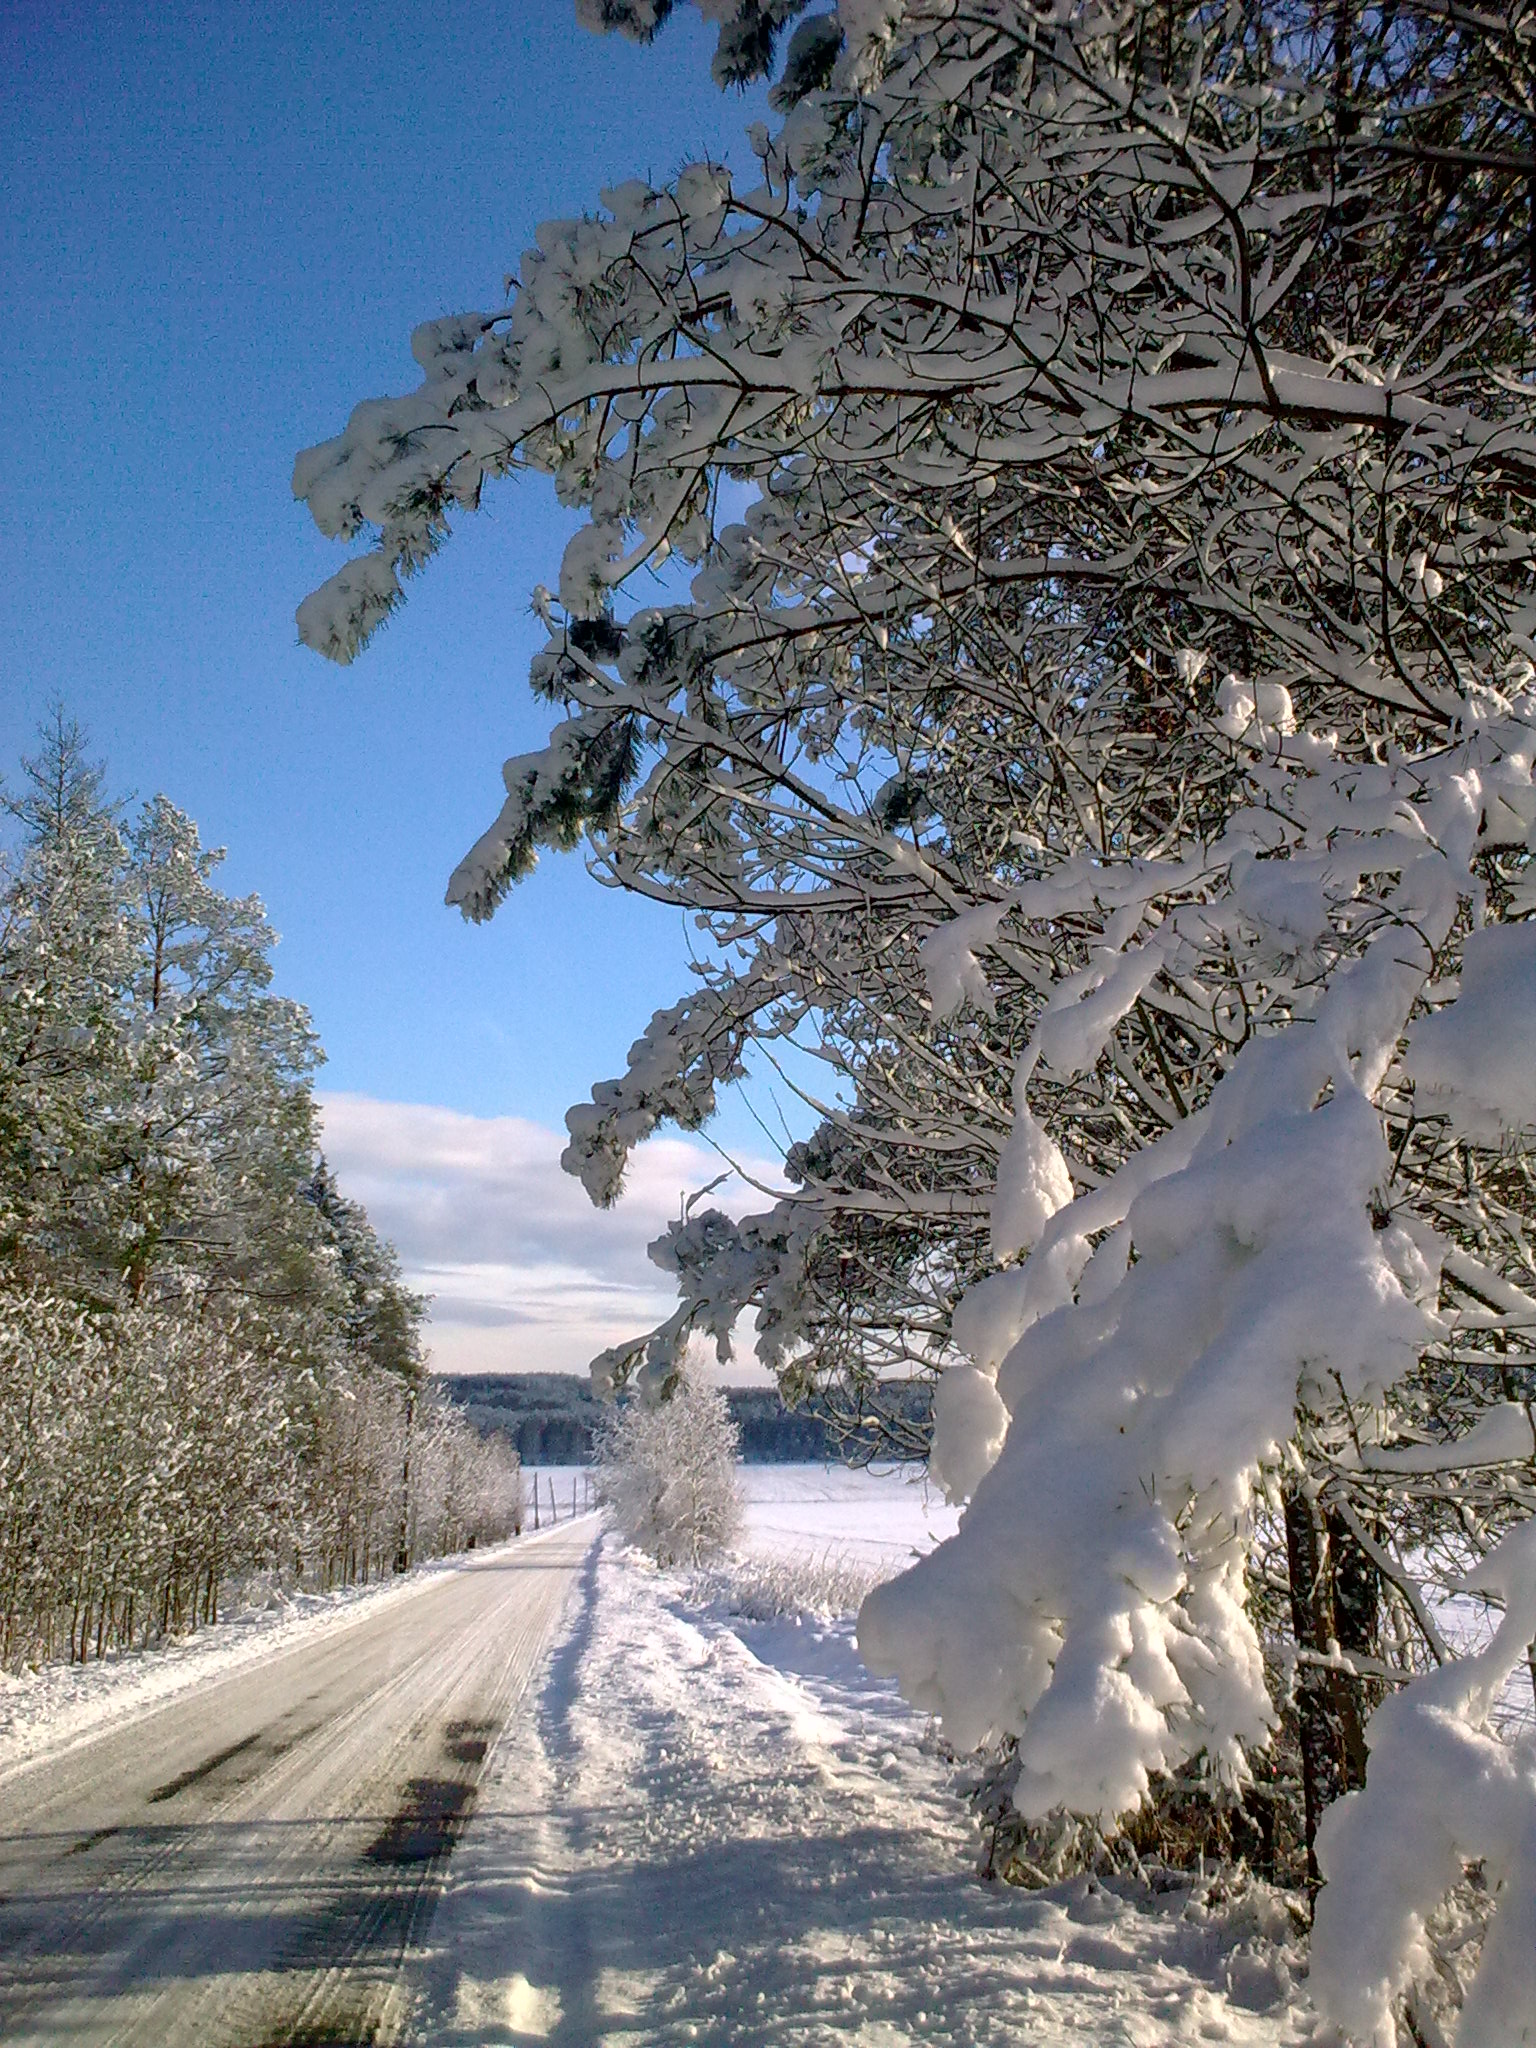
winter, landscape, snow, tree, sky, freezing, frost, branch, road, woody plant, ice, infrastructure, plant, cloud, sunlight, geological phenomenon, winter storm, thoroughfare, lane, mountain, pine family, blizzard